Charles L. McCawley

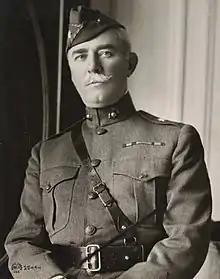
Brigadier General Charles McCawley, 1919

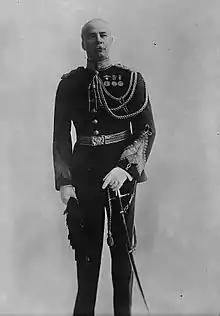
Charles L McCawley

Charles Laurie McCawley (August 24, 1865 – April 29, 1935) was an American officer who served in the United States Marine Corps during the Spanish–American War and World War I. He was one of only 23 Marine Corps officers awarded the Marine Corps Brevet Medal for bravery.